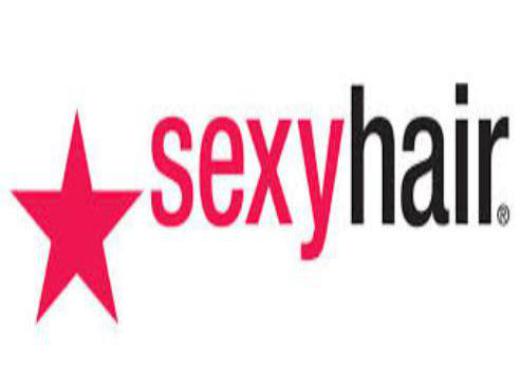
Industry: Necessities